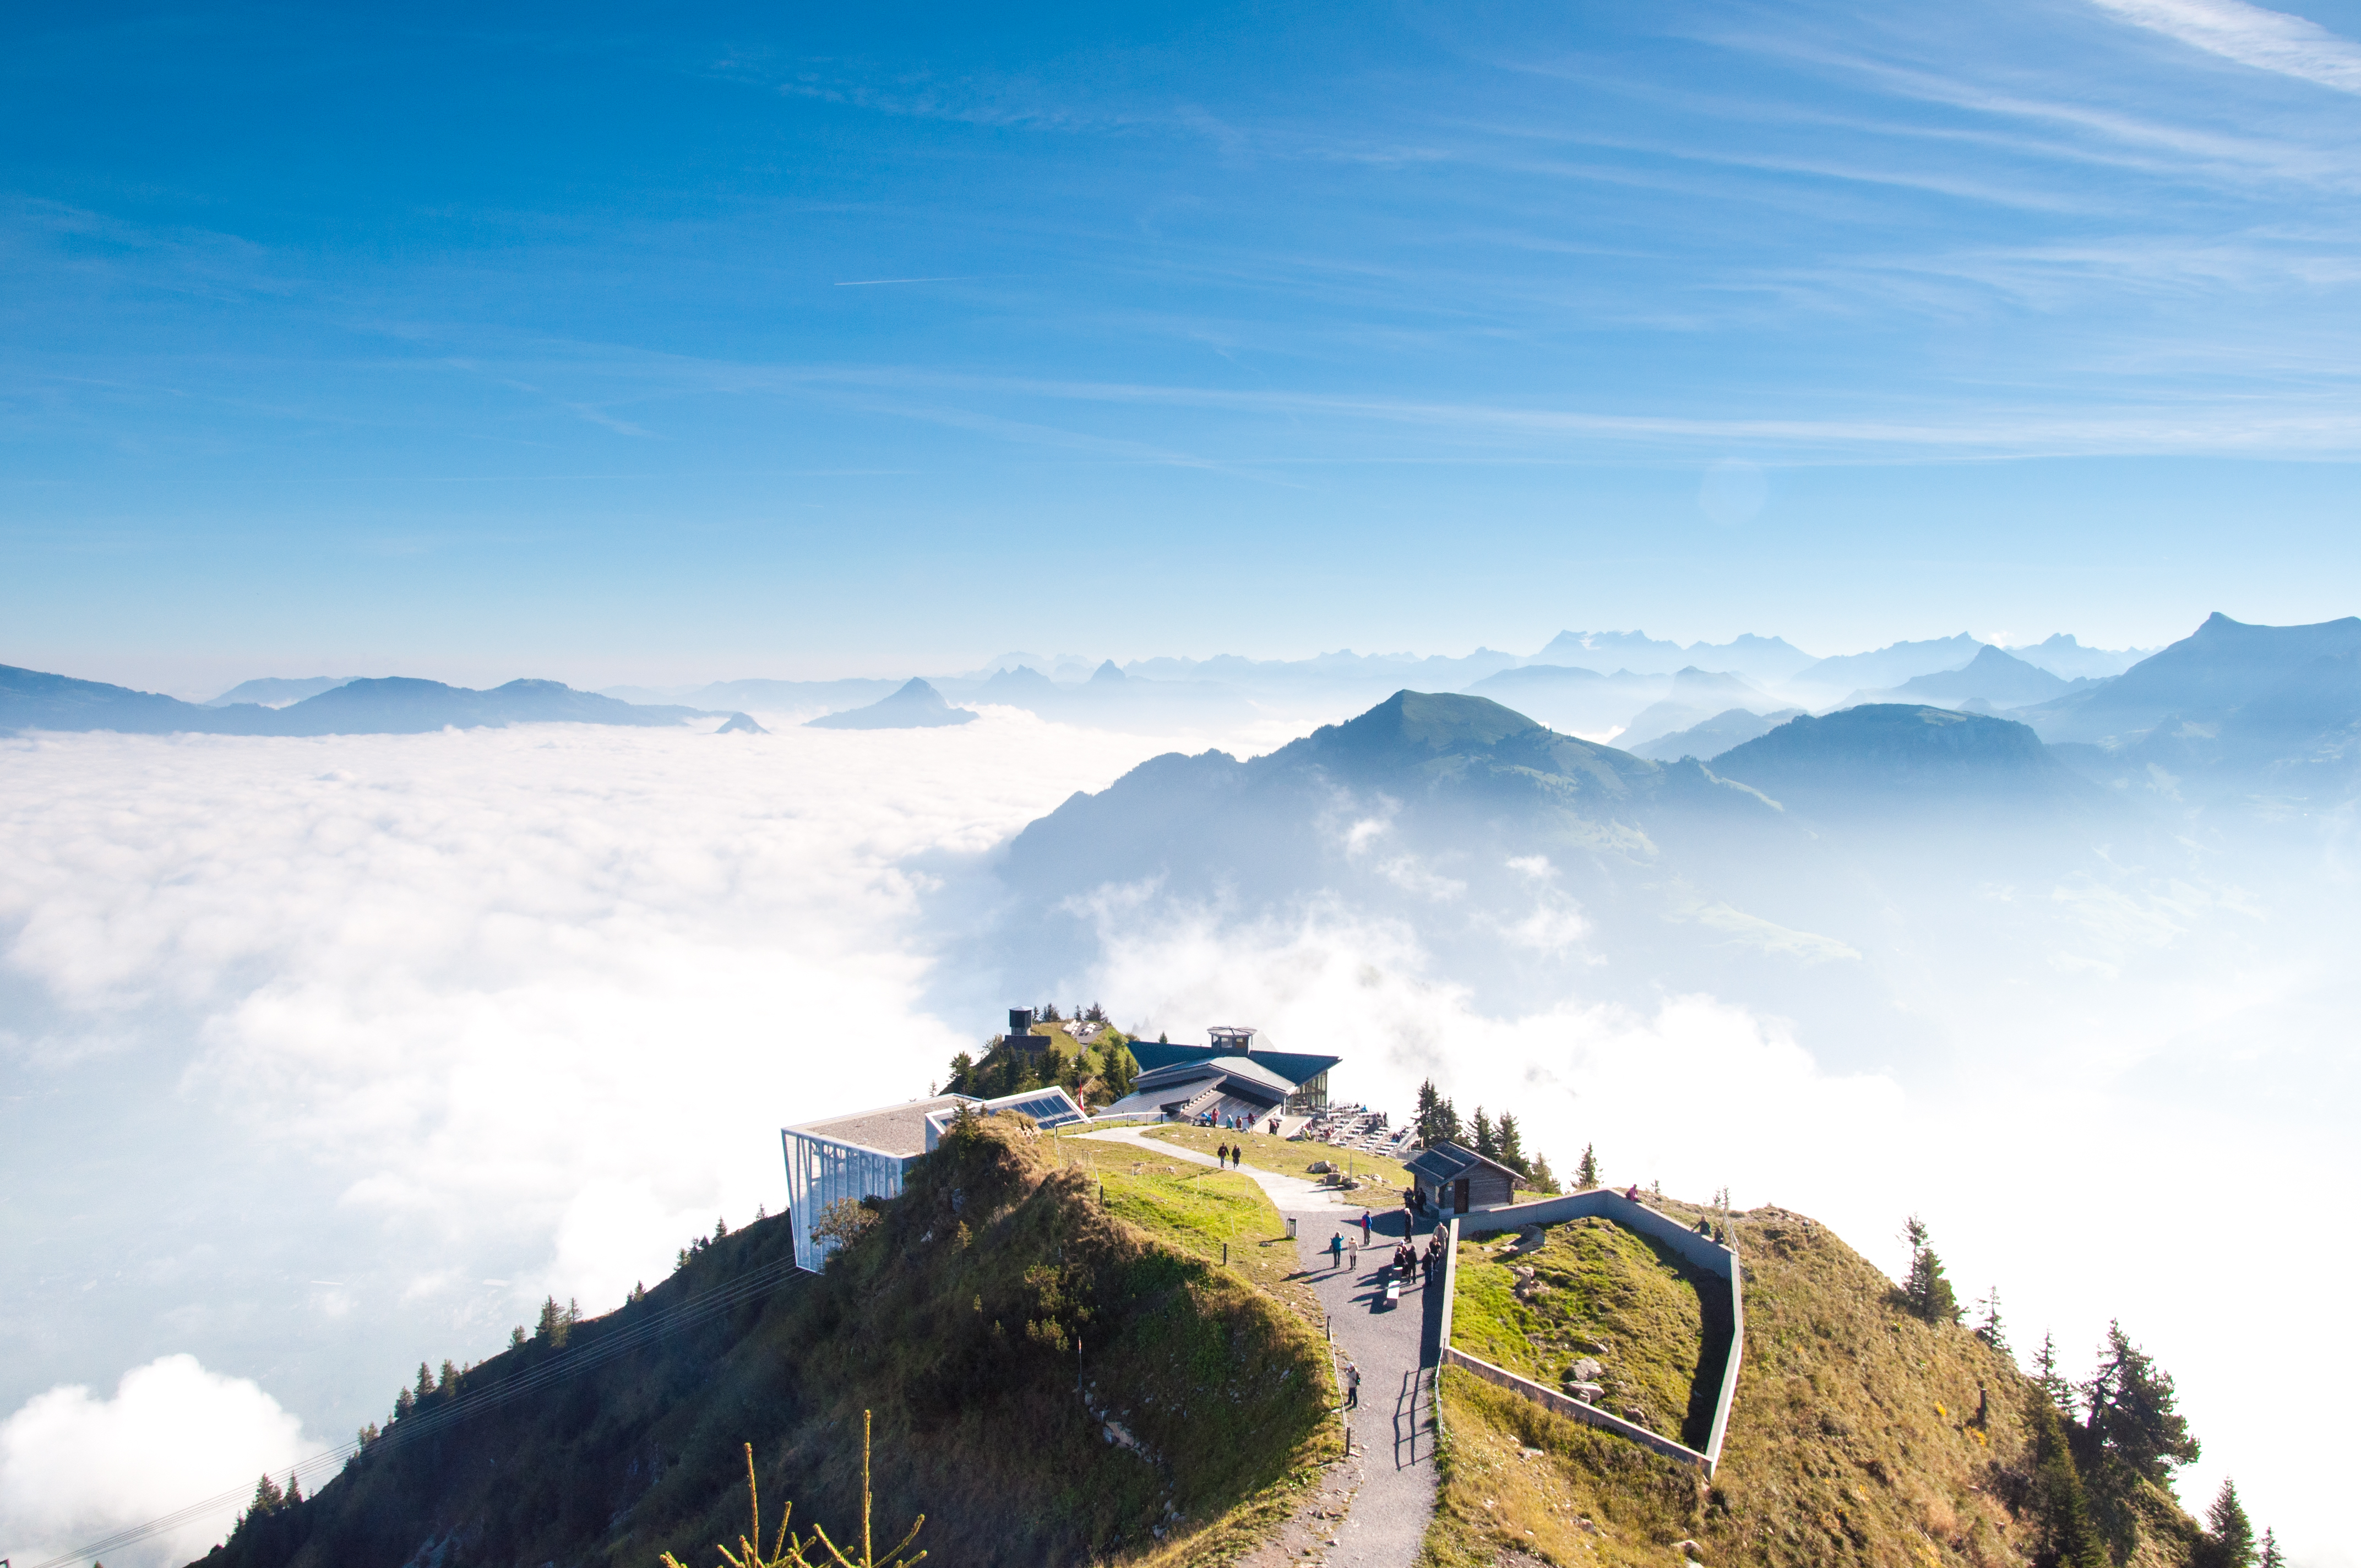
landscape, mountain, cloud, architecture, sky, hill, adventure, restaurant, peak, mountain range, panorama, ridge, summit, sports, alps, plateau, landform, mountain pass, geographical feature, mountainous landforms